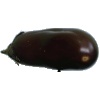
Label: Eggplant 1